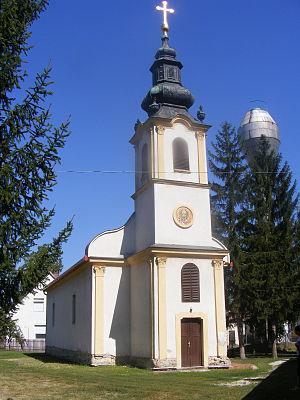
Lórév est un village et une commune du comitat de Pest en Hongrie.